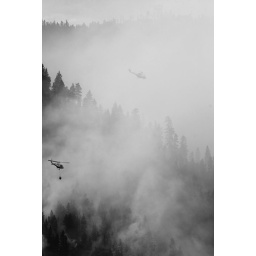
helicopters dropping water on a forest fire in western montana. from the archives.